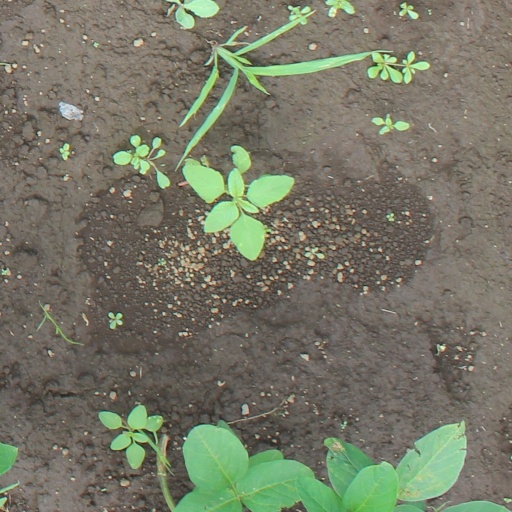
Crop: soybean